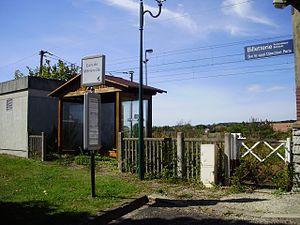
Gare de Ménerville, Yvelines, France (poteau de l'arrêt du bus Transilien et son aubette)
La ligne J du Transilien, plus souvent simplement dénommée ligne J, est une ligne de trains de banlieue qui dessert l'ouest de l'Île-de-France, avec plusieurs embranchements. Elle relie la gare de Paris-Saint-Lazare à Ermont - Eaubonne, Gisors, Mantes-la-Jolie et Vernon - Giverny.
La gare de Ménerville est une ancienne gare ferroviaire française située sur le territoire de la commune de Ménerville dans le département des Yvelines en région Île-de-France.
Le réseau de bus Transilien est l'ensemble des lignes de bus exploitées par Keolis et SNCF Mobilités dans le cadre de l'activité Transilien.